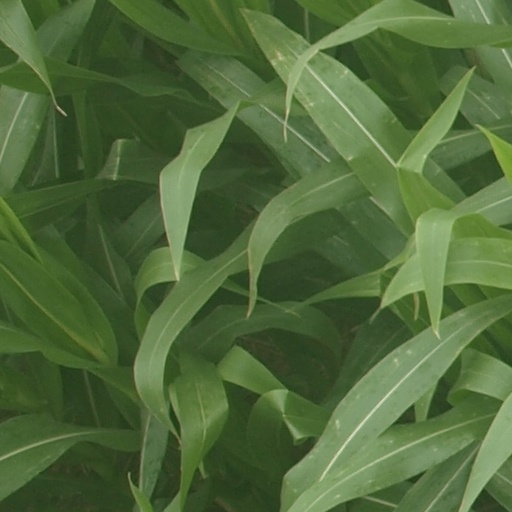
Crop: maize; corn